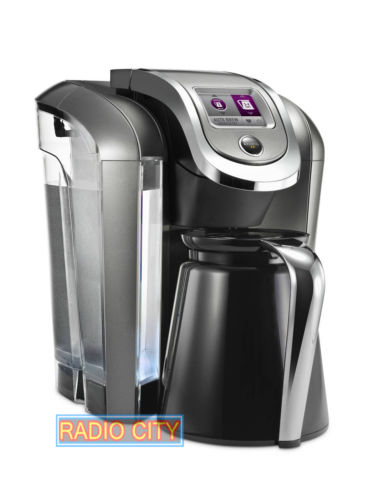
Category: coffee maker